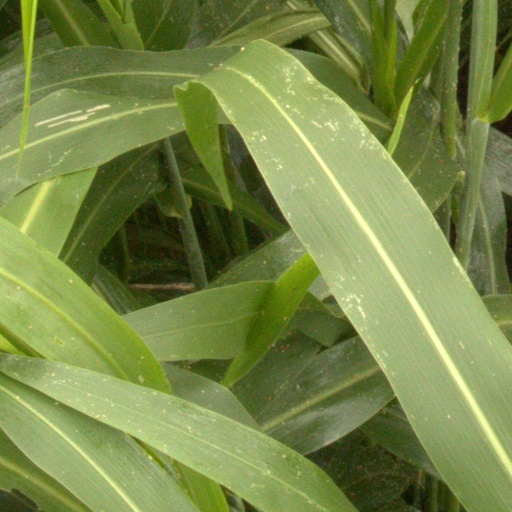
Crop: sorghum